Declaration of war by Canada

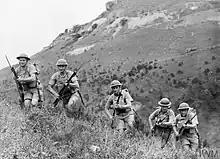
Canadian soldiers train in the hills of Hong Kong ahead of the Japanese invasion, 1941

Coincidentally, also on December 7, 1941 (December 8 in Japan), the Empire of Japan invaded Hong Kong and Malaya and attacked Pearl Harbor, followed by a declaration of war upon the United Kingdom, Canada, and the United States. Mackenzie King and the rest of Cabinet decided to go to war with Japan that evening and had the Governor General issue a royal proclamation the following day asserting that, as of December 7, a state of war existed between Japan and Canada. The same day, the US and UK also declared war on the Japanese Empire.